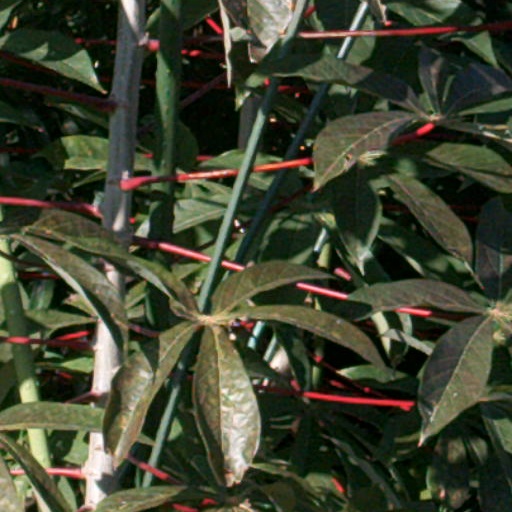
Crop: cassava